Thomas Pingo

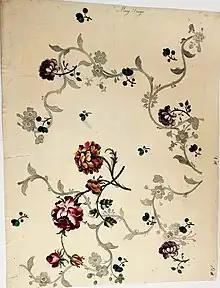
Mary Pingo's 1858 design

His daughter Mary Pingo was an artist and designer; baptised in 1741, she died unmarried in 1819. Their sons Lewis Pingo (baptised 1743–1830) and John Pingo (baptised 1738–1827) also became noted medallists, Lewis succeeding his father as the Mint's Assistant Engraver in 1776. Another son, Benjamin Pingo (1749–94), was Rouge Dragon Pursuivant (1780–1786) and York Herald (1786–1794) in the College of Arms.